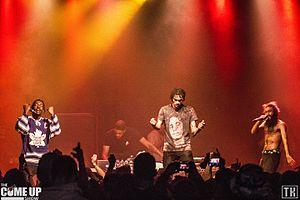
Flatbush Zombies, stylisé en Flatbush ZOMBiES, est un groupe diversifié, originaire de Flatbush à Brooklyn, avec un son unique du Rap de New York, qui est composé de sous-genres et courants musicaux du Hip-Hop dont le hip-hop alternatif qui va jouer un rôle important dans l'évolution de leur musique mais plus particulièrement les origines stylistique du hip-hop expérimental où ils vont explorer le style neo-psychedelia qui leur permettra de continuer et réinventer l'ère du hip-hop psychédélique.